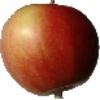
Label: Apple Red 2